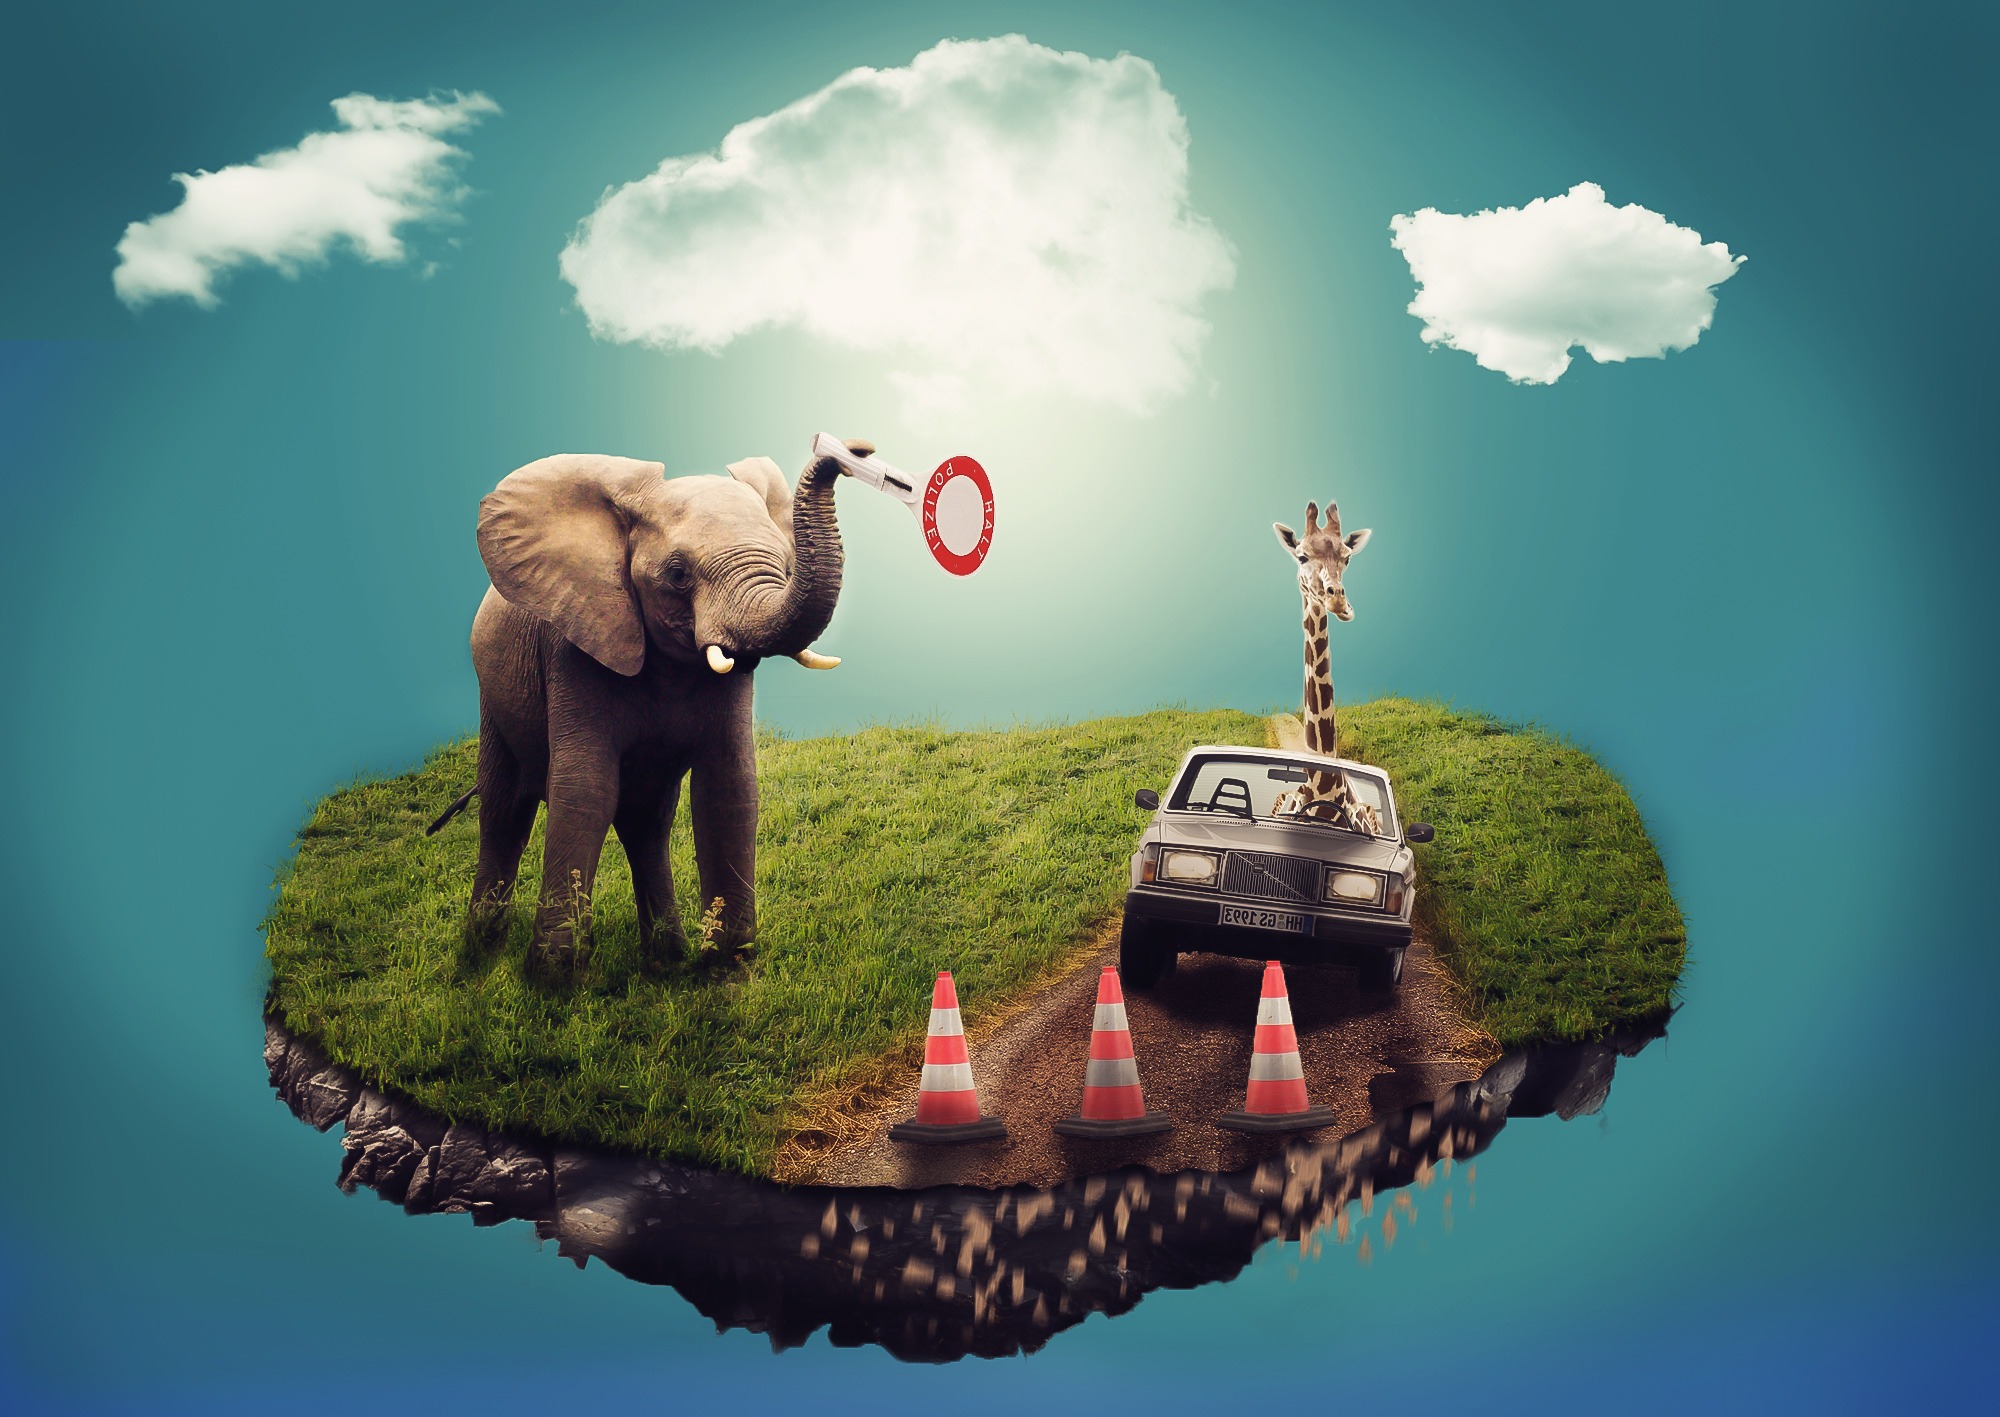
island, auto, elephant, giraffe, dream, illustration, composition, surreal, screenshot, computer wallpaper, elephants and mammoths